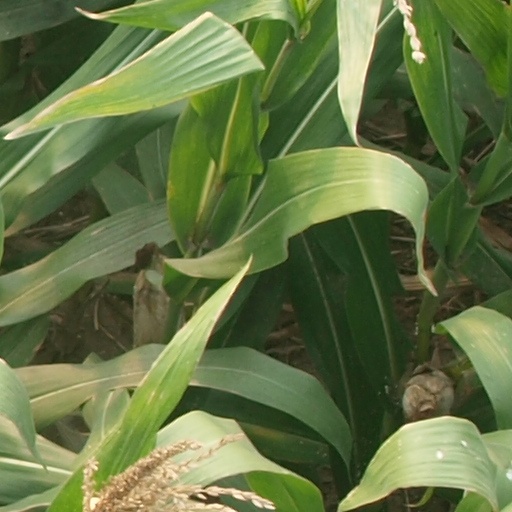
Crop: maize; corn